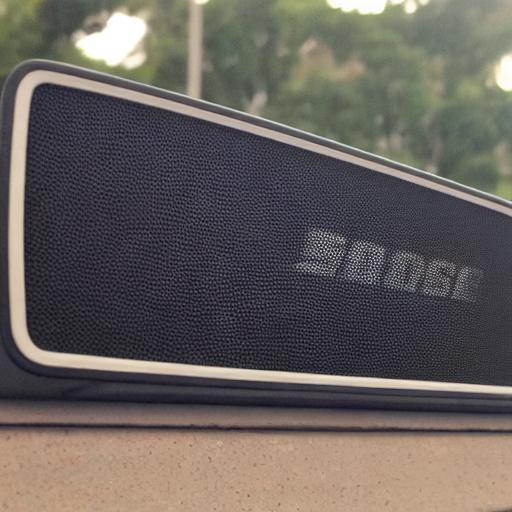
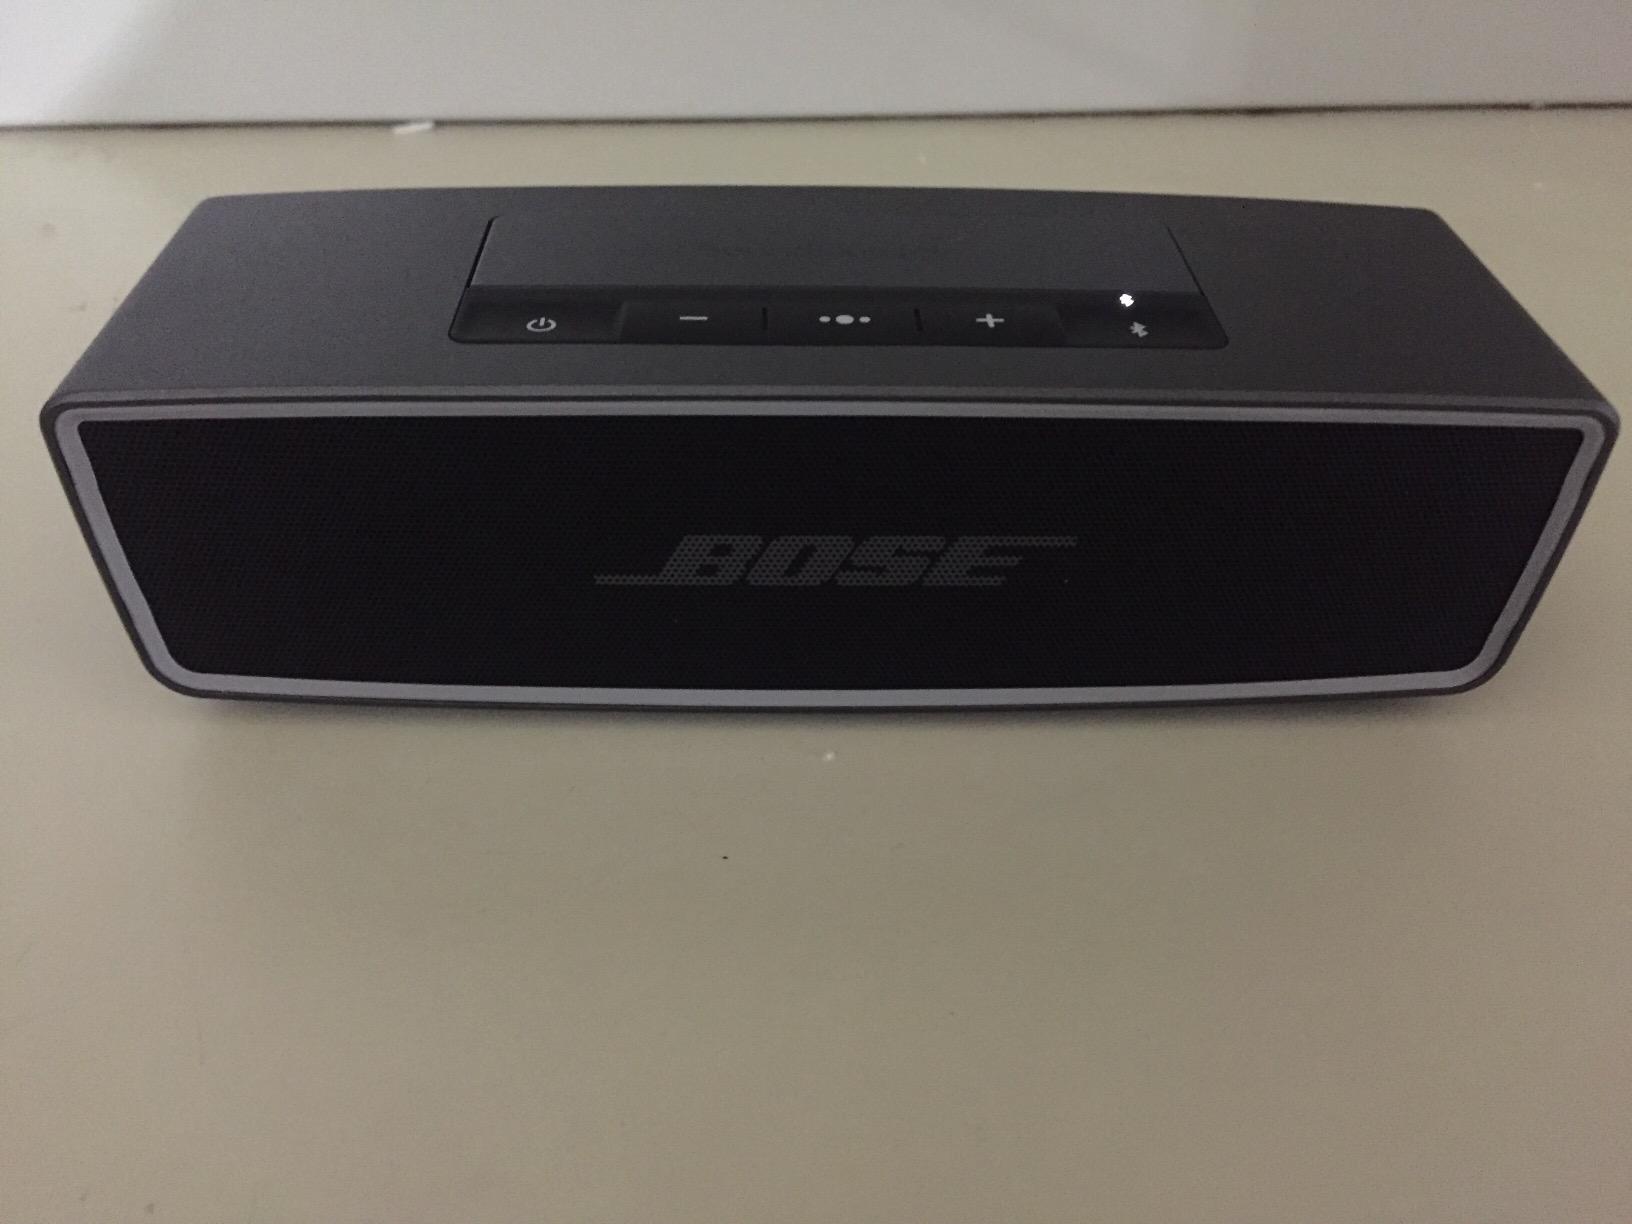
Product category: speaker
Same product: no